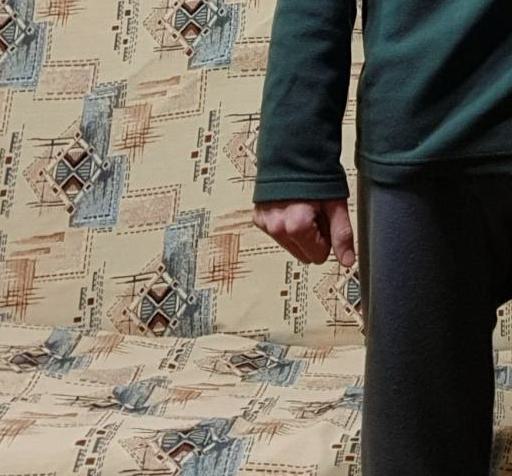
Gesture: no_gesture